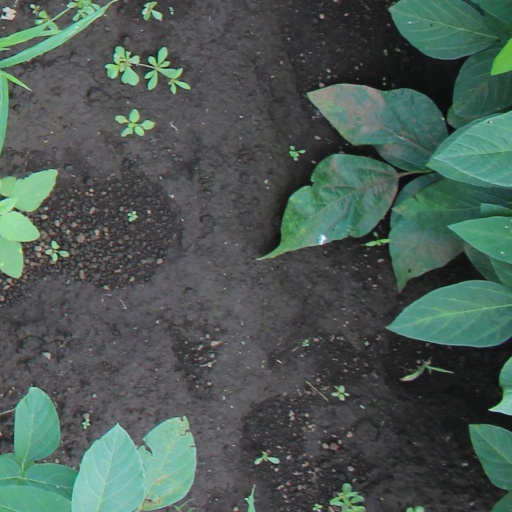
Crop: soybean